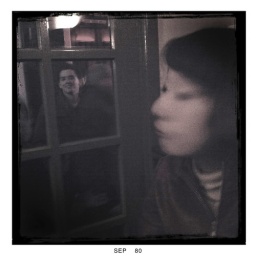
note to self: don't sit in a bar window directly next to a row of prostitutes